A Little Chaos

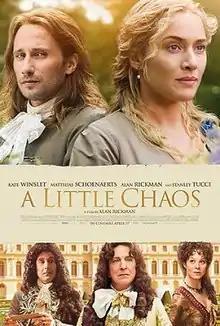
Theatrical release poster

A Little Chaos is a 2014 British period drama film directed by Alan Rickman, based on a story conceived by Alison Deegan, who co-wrote the screenplay with Rickman and Jeremy Brock. It stars Kate Winslet, Matthias Schoenaerts, Rickman, Stanley Tucci, Helen McCrory, Steven Waddington, Jennifer Ehle and Rupert Penry-Jones. It was financed by Lionsgate UK and produced by BBC Films. The second film directed by Rickman, after his 1997 debut "The Winter Guest", and the last before his death in 2016, it was also the second collaboration of Rickman and Winslet after their 1995 film "Sense and Sensibility". Production took place in London in mid-2013, and it premiered as the closing night film at the 2014 Toronto International Film Festival on 13 September 2014.